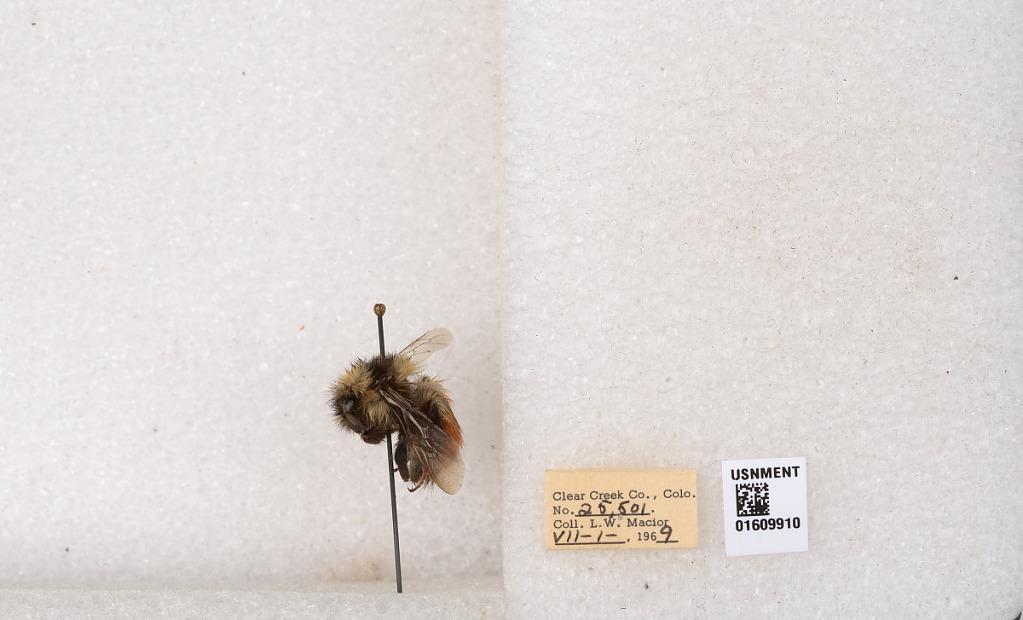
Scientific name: Bombus (Pyrobombus) sylvicola Kirby
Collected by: L. Macior
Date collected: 1969-7-1
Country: United States
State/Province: Colorado
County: Clear Creek
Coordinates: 39.6856, -105.645